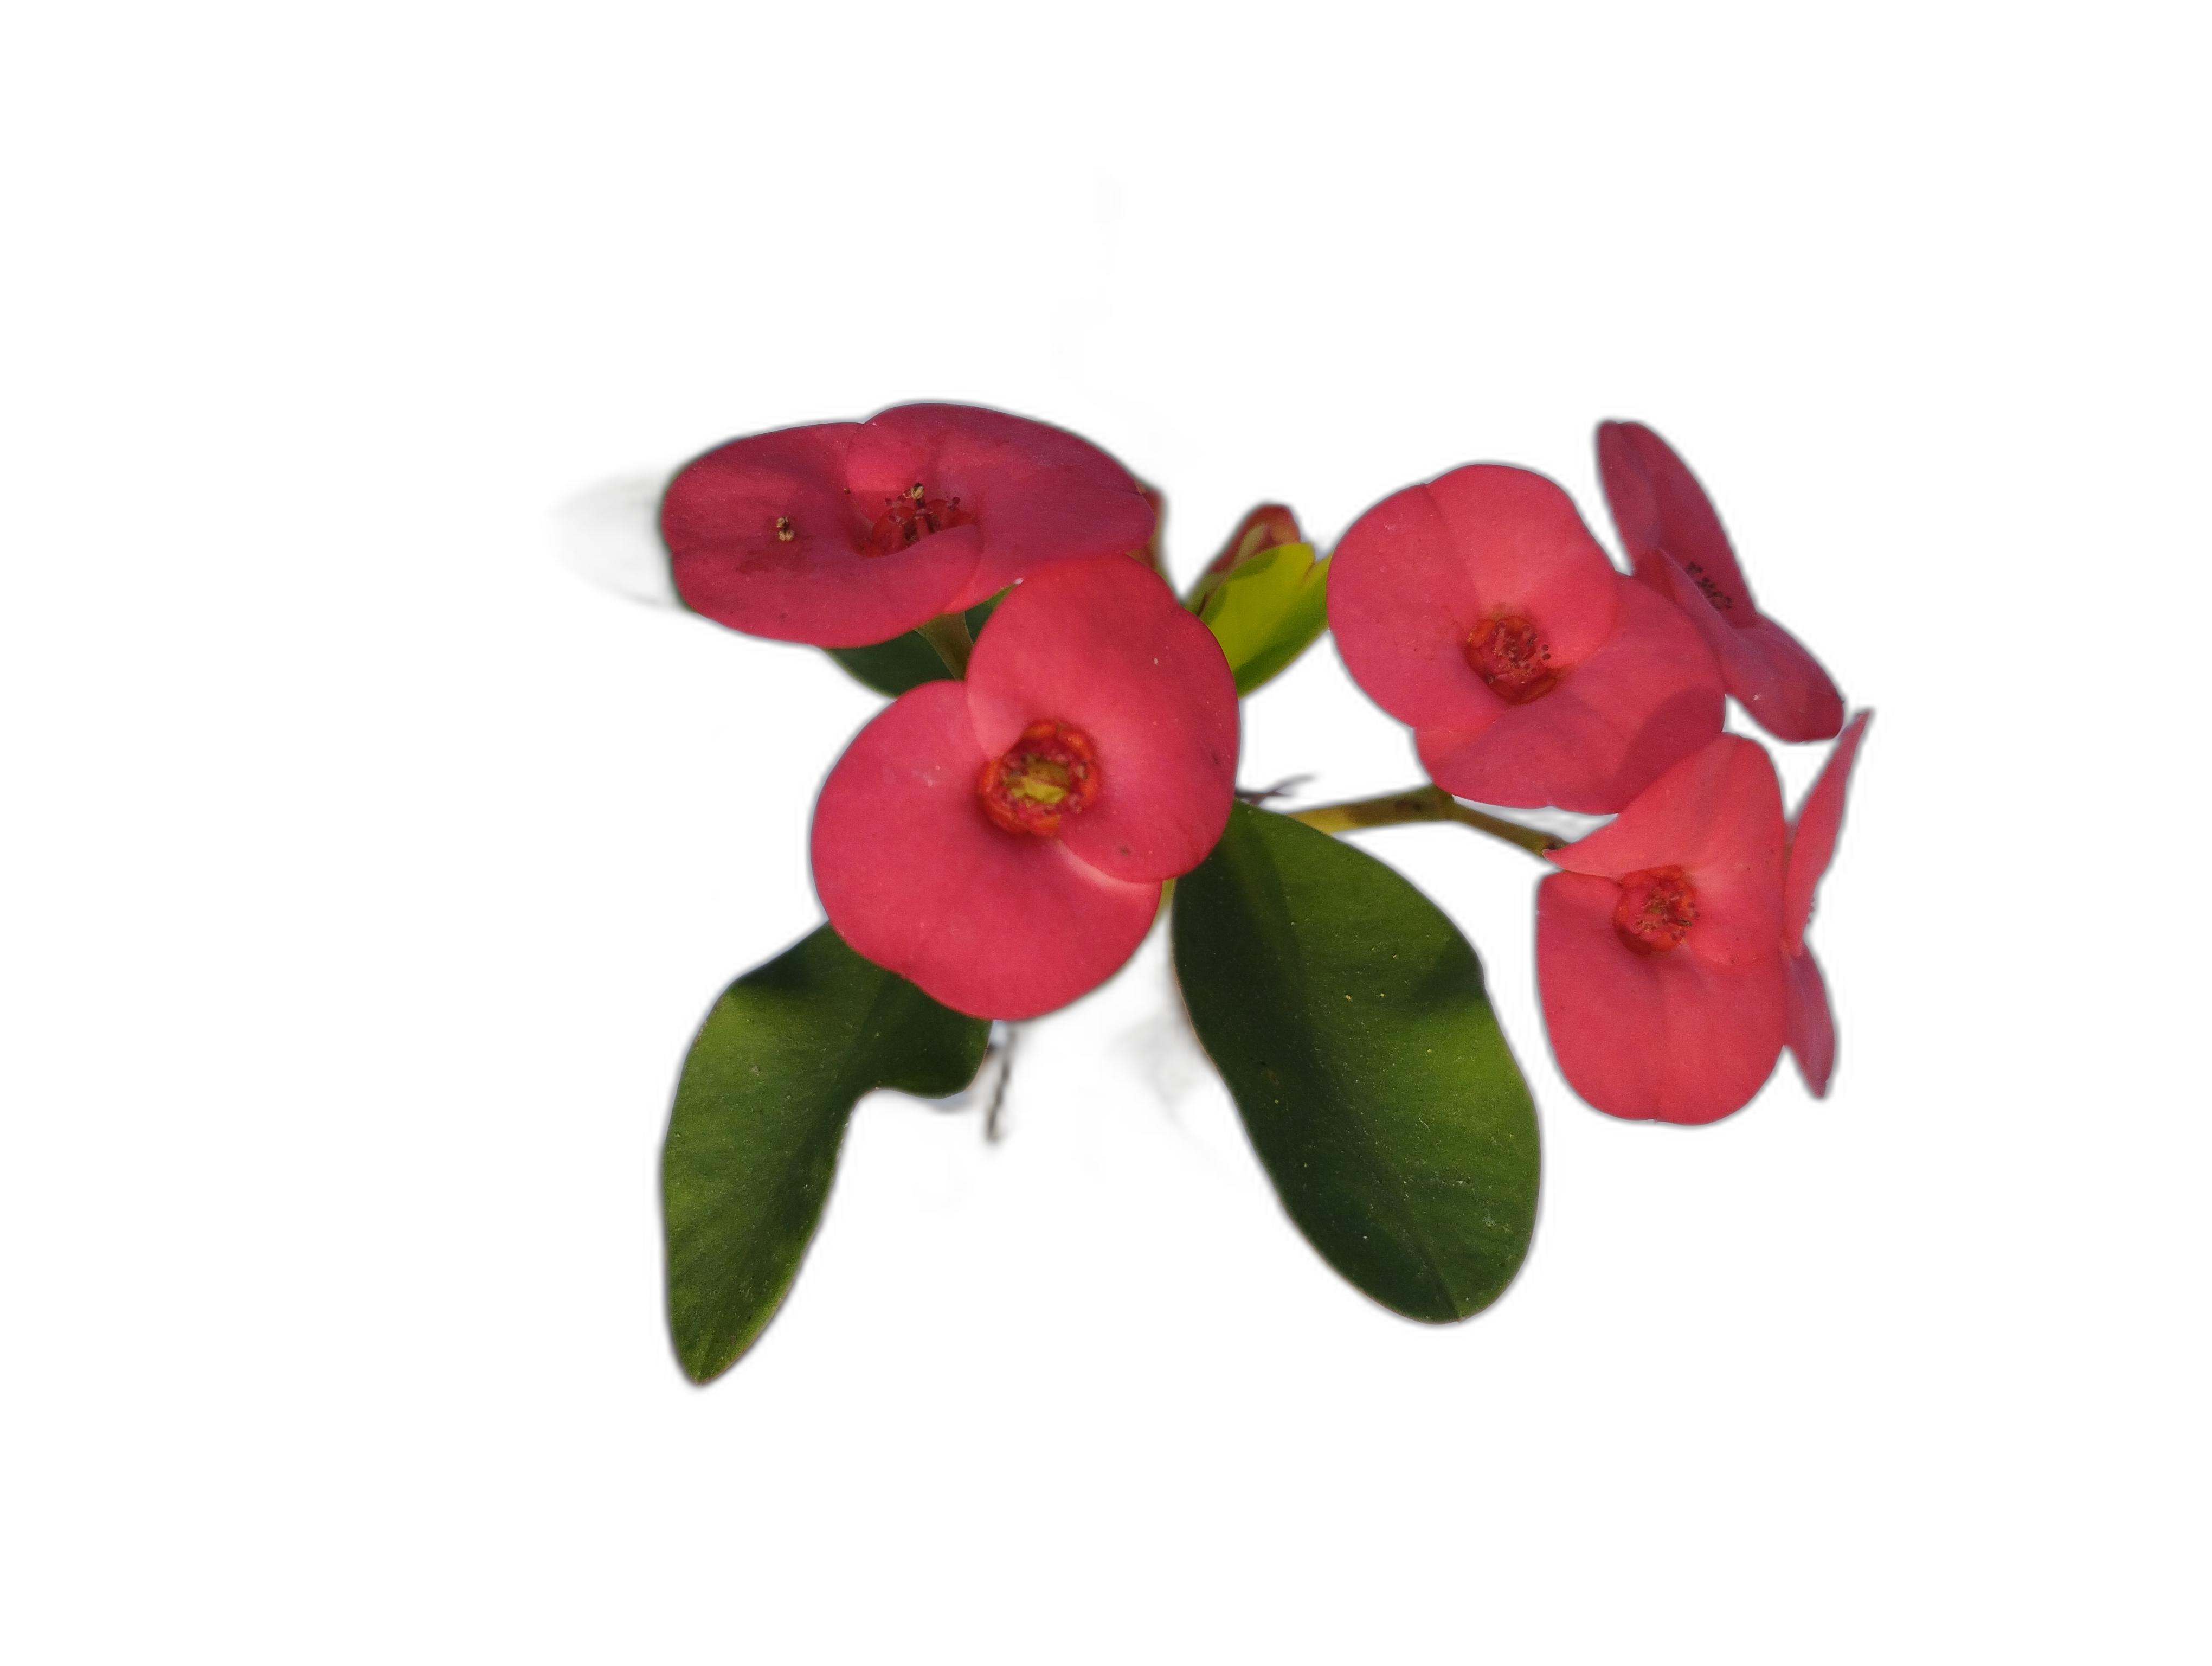
Label: Crown of thorns